Stillbirth

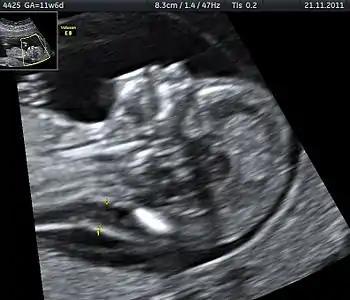
Ultrasound is often used to diagnose stillbirth and medical conditions that raise the risk.

Stillbirth is typically defined as fetal death at or after 20 or 28 weeks of pregnancy, depending on the source. It results in a baby born without signs of life. A stillbirth can often result in the feeling of guilt or grief in the mother. The term is in contrast to miscarriage, which is an early pregnancy loss, and sudden infant death syndrome, where the baby dies a short time after being born alive.